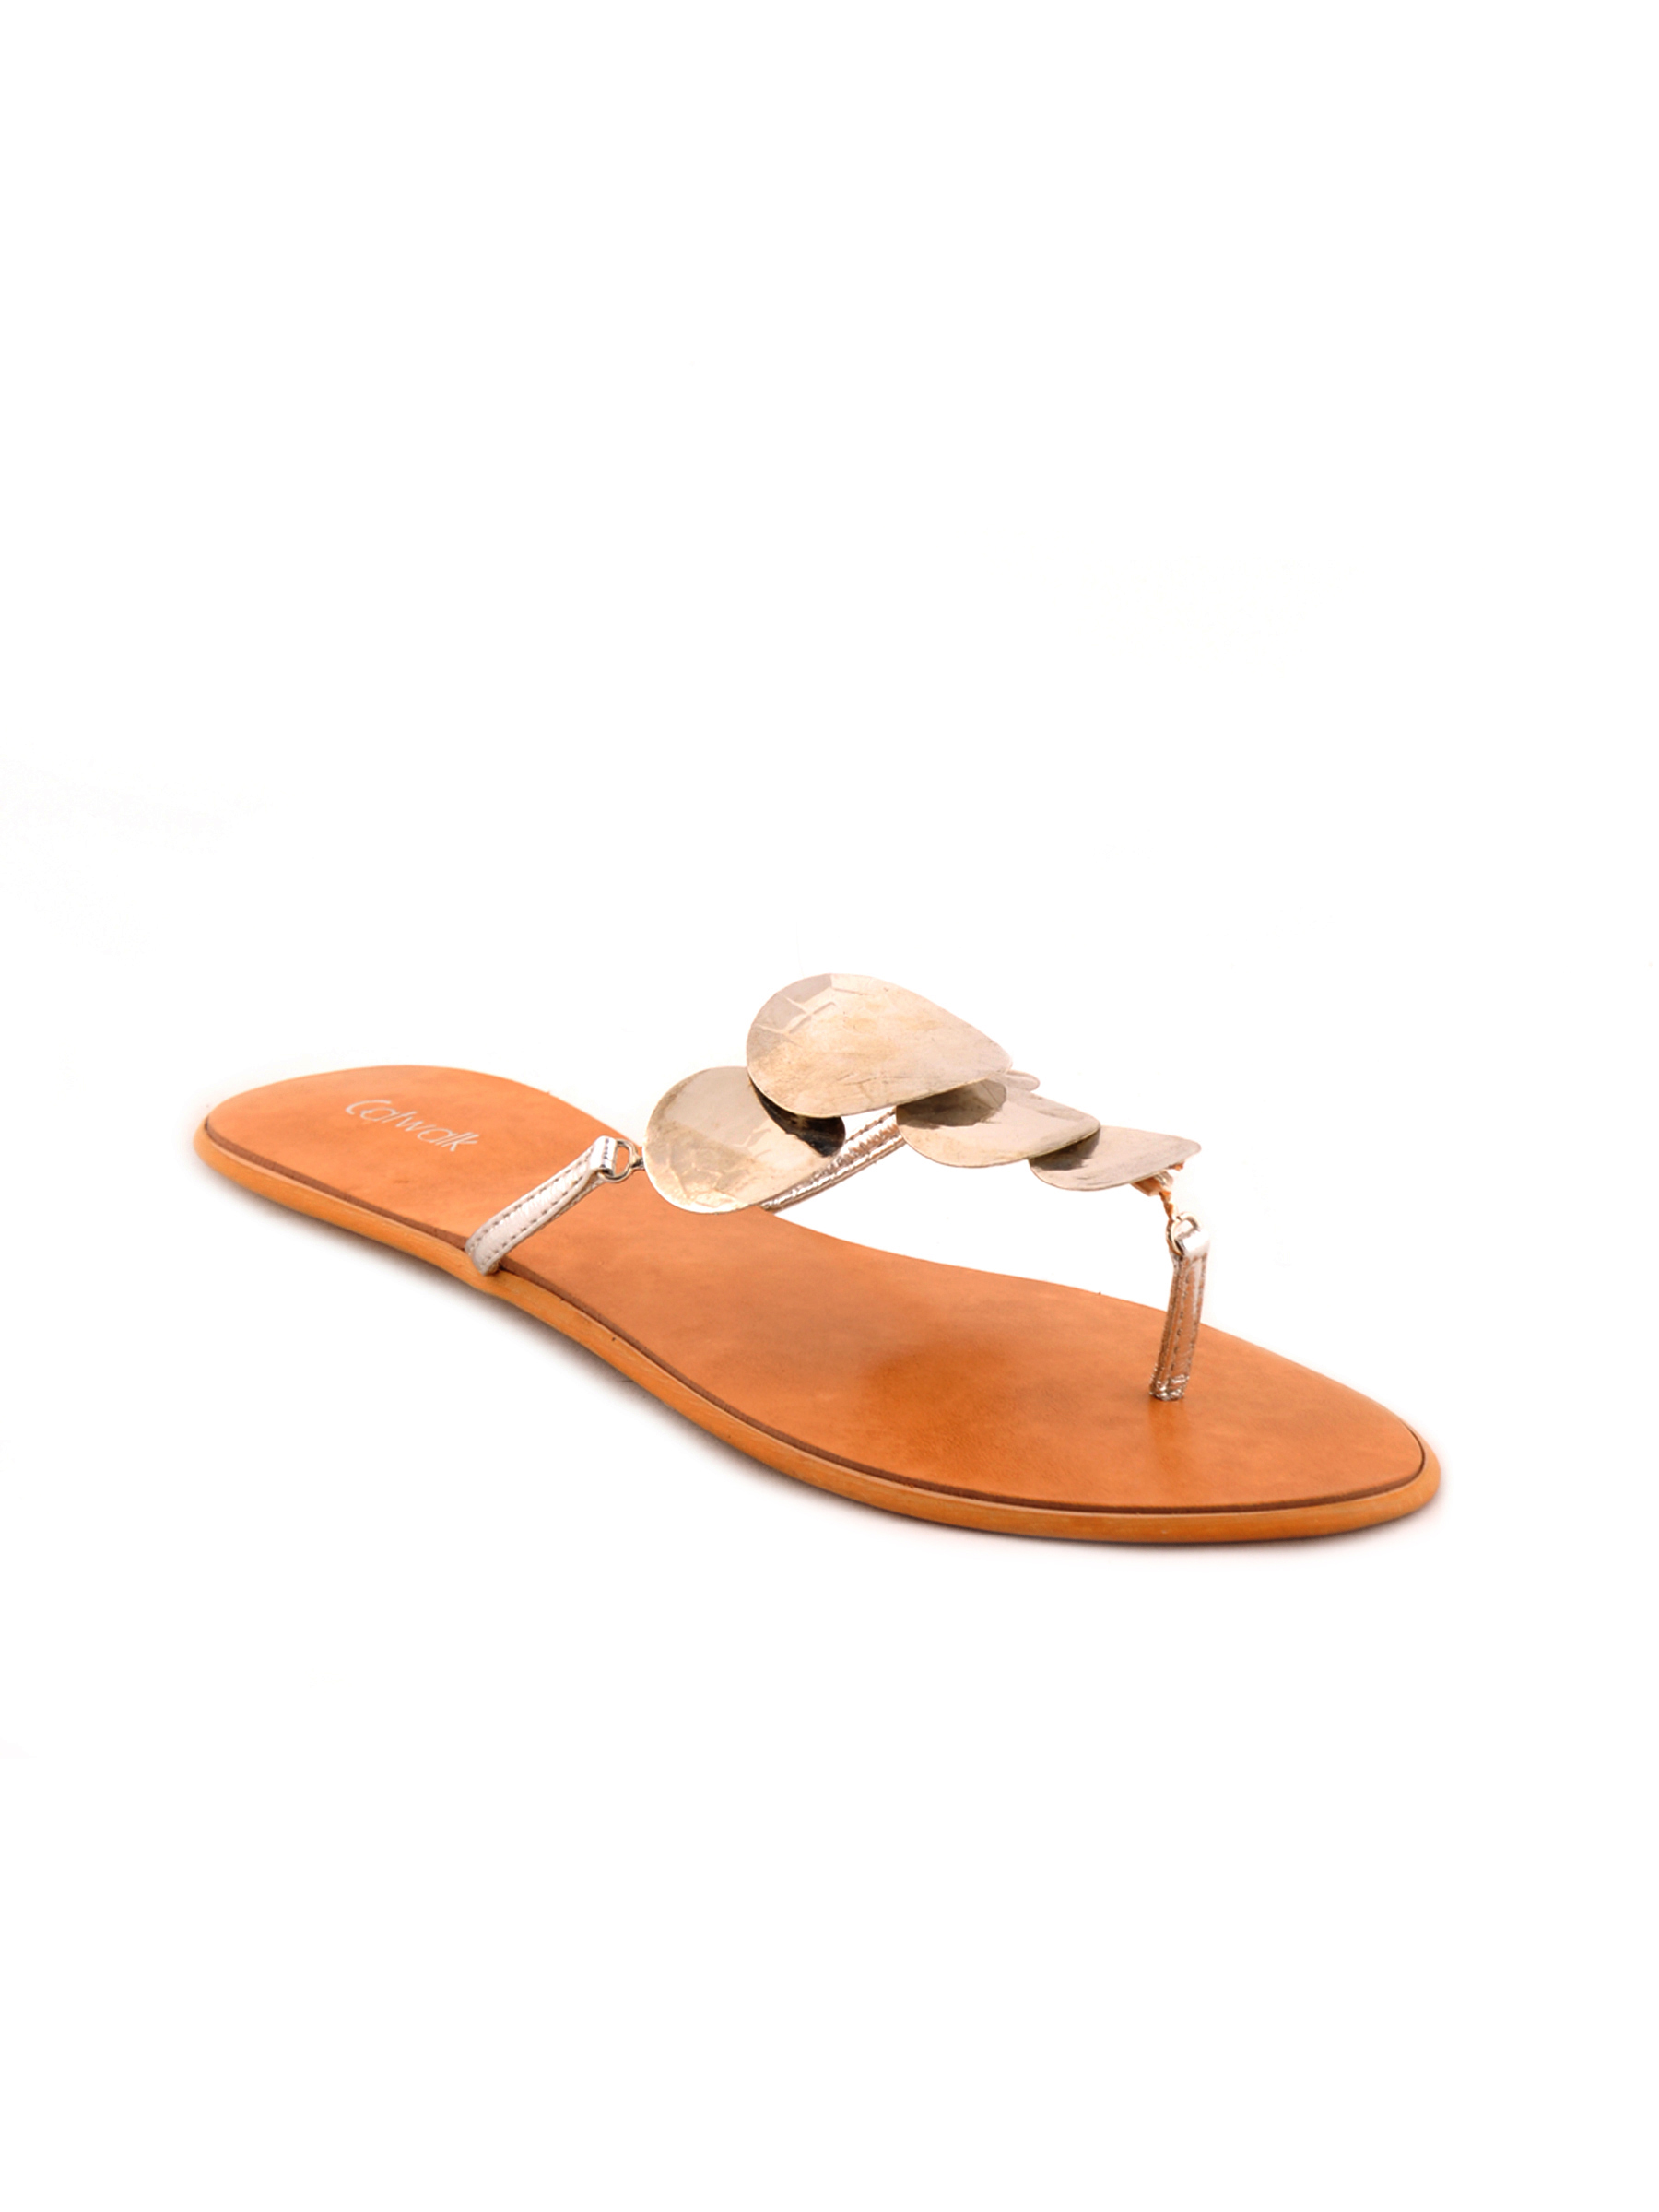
Catwalk Women Lifestyle Silver Flats
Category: Footwear / Shoes / Heels
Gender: Women
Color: Silver
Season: Winter 2015
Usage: Casual